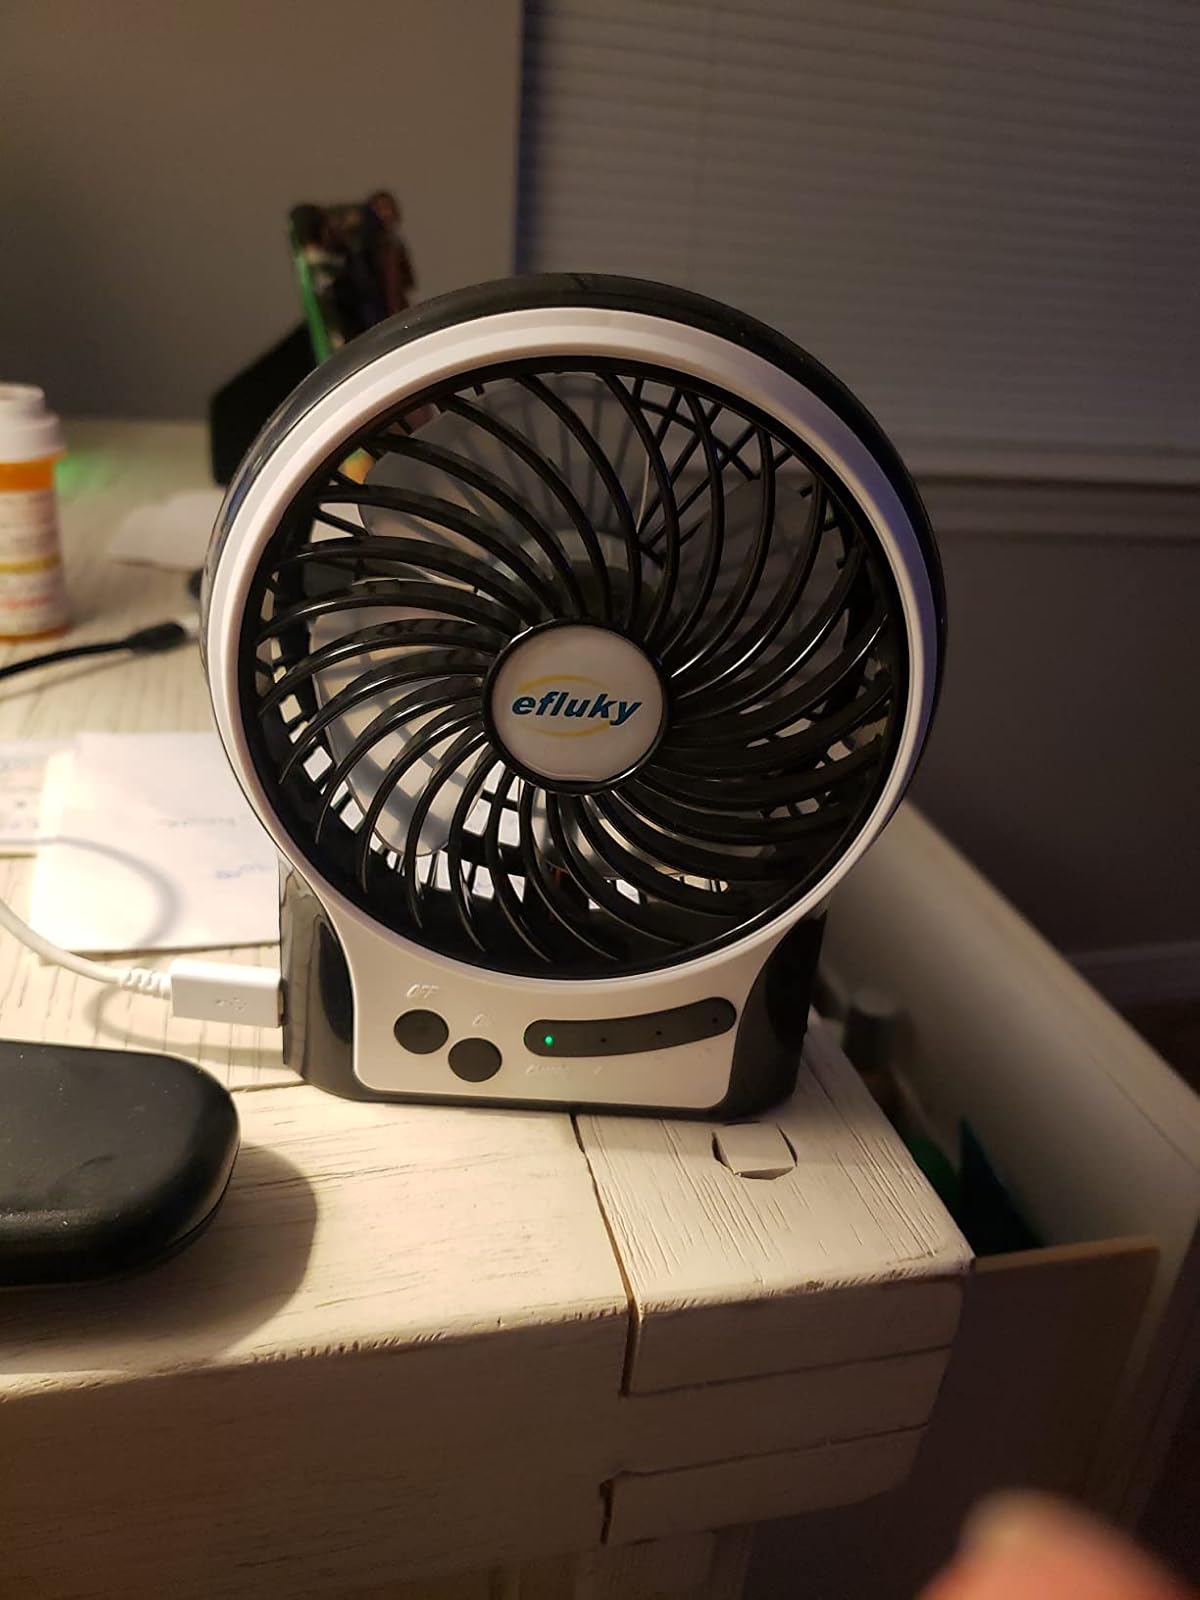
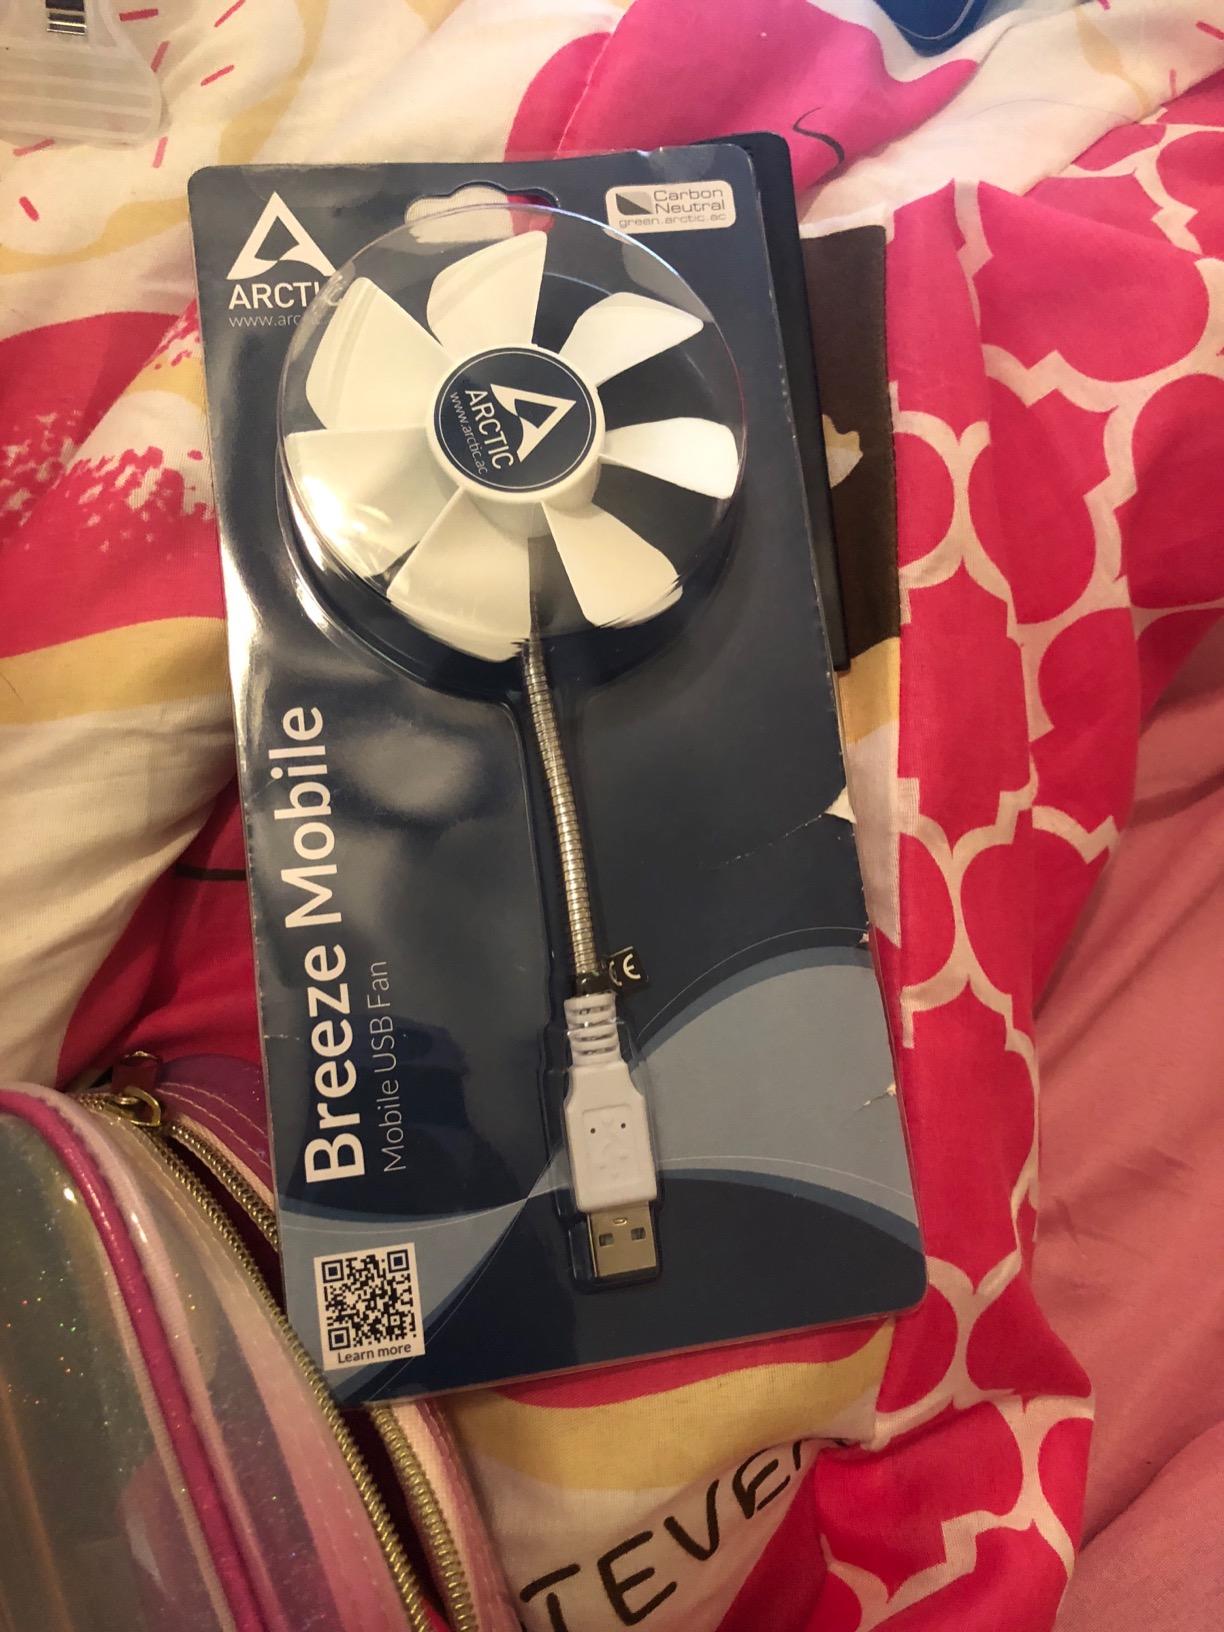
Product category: fan
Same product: no